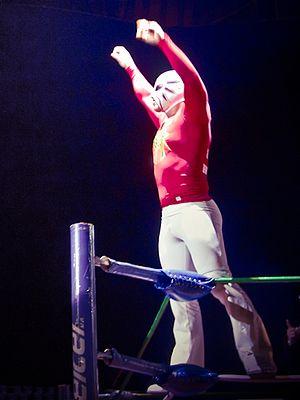
Felipe de Jesús Alvarado, né le 8 janvier 1982 à Mexico, au Mexique, est un Luchador mexicain ou lutteur professionnel travaillant sous le nom de ring La Máscara au sein du Consejo Mundial de Lucha Libre. Il est le cousin de Psycho Clown.